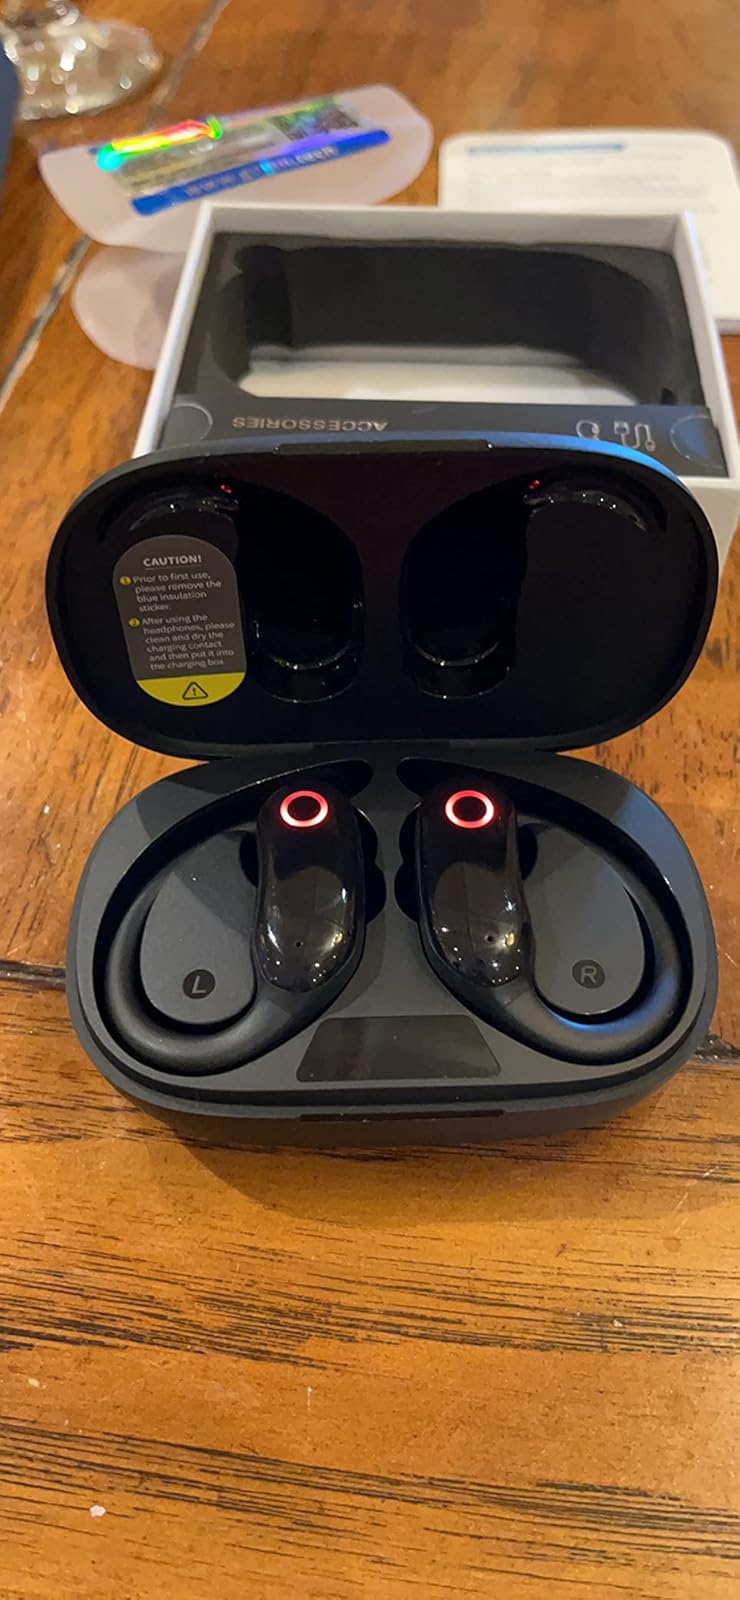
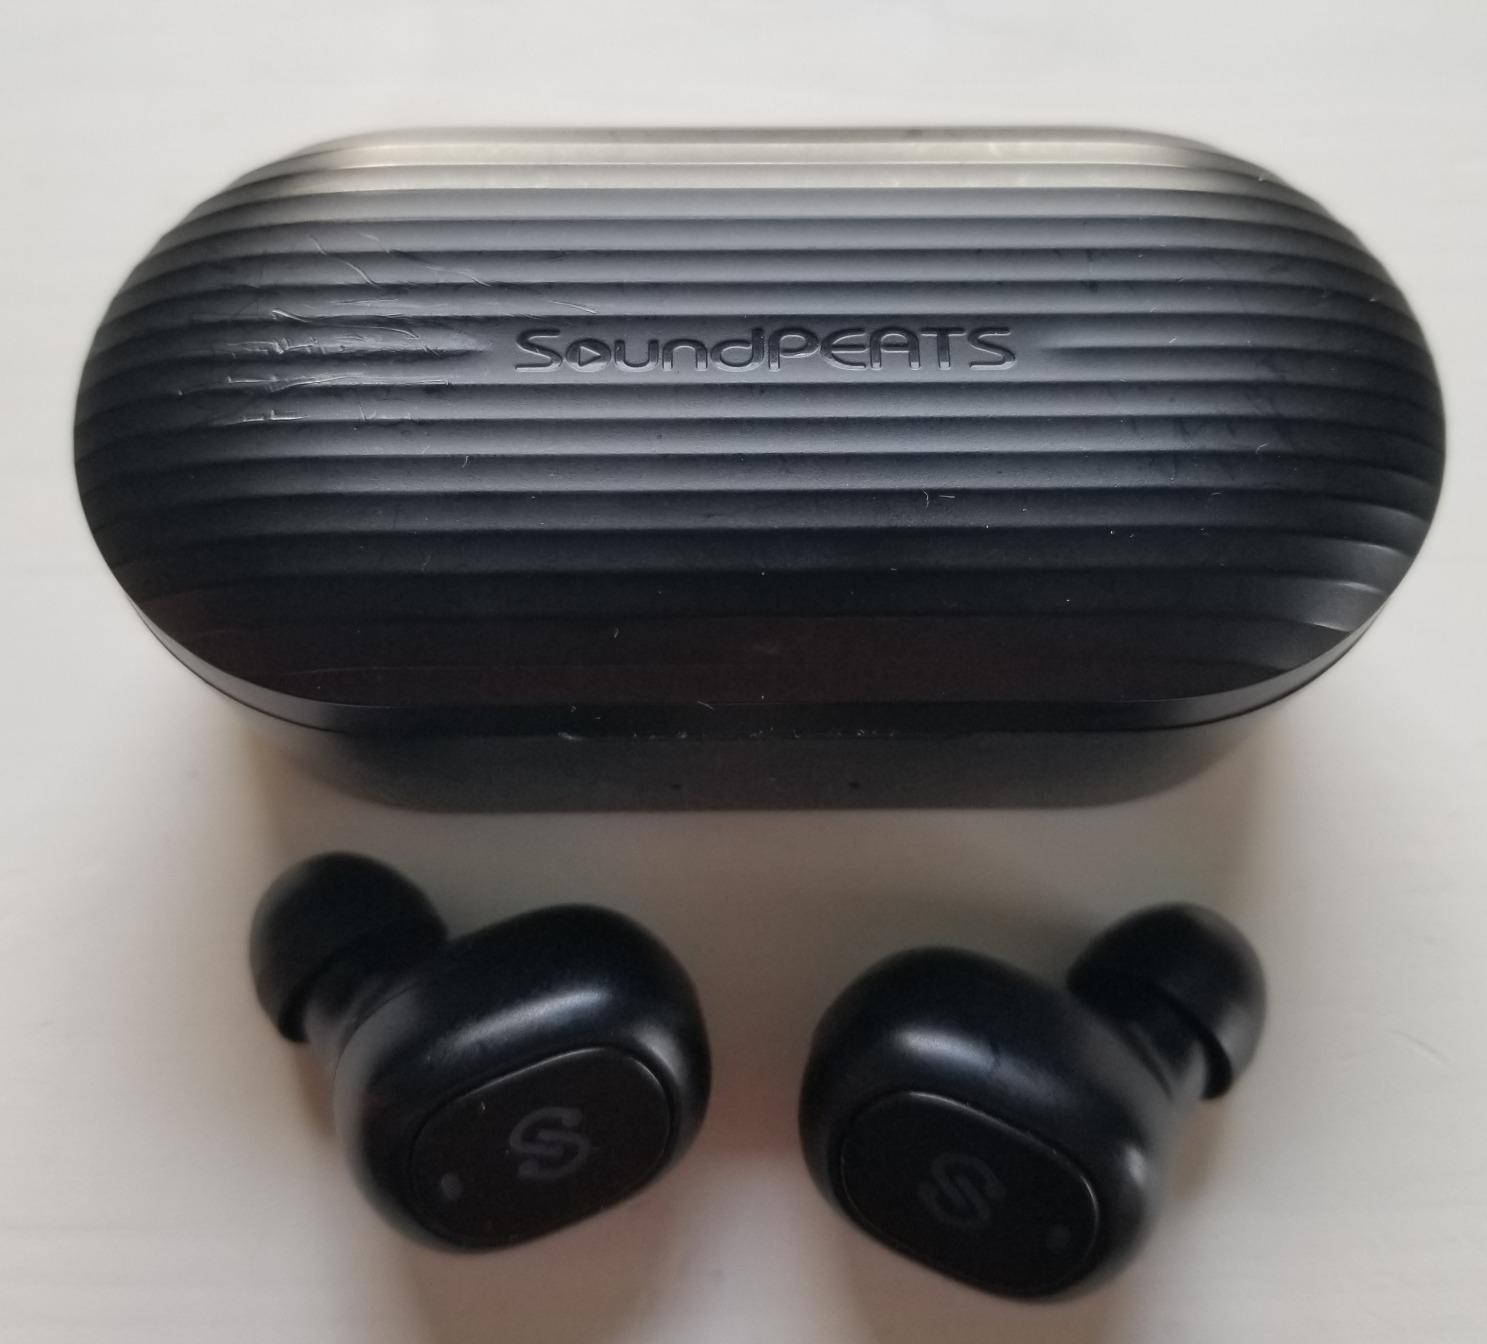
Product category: earbuds
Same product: no